Backmasking

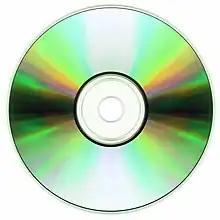
The compact disc made finding backward messages difficult, causing interest in backmasking to decline.

With the advent of compact discs in the 1980s, but prior to the advent of sound editing technology for personal computers in the 1990s, it became more difficult to listen to recordings backwards, and the controversy died down.